Fort Logan and Blockhouse

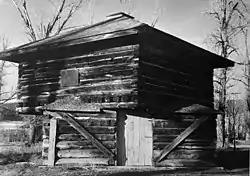
Fort Logan Blockhouse

Fort Logan and Blockhouse is a site on the National Register of Historic Places located near White Sulphur Springs, Montana. It was added to the Register on October 6, 1970. The blockhouse is all that remains of the fort structures. It was restored in 1924, then moved from its original location to the center of the parade grounds in 1962.